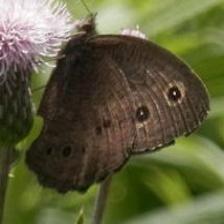
Species: COMMON WOOD-NYMPH
Butterfly family (ImageNet category): ringlet